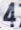
Number: 4